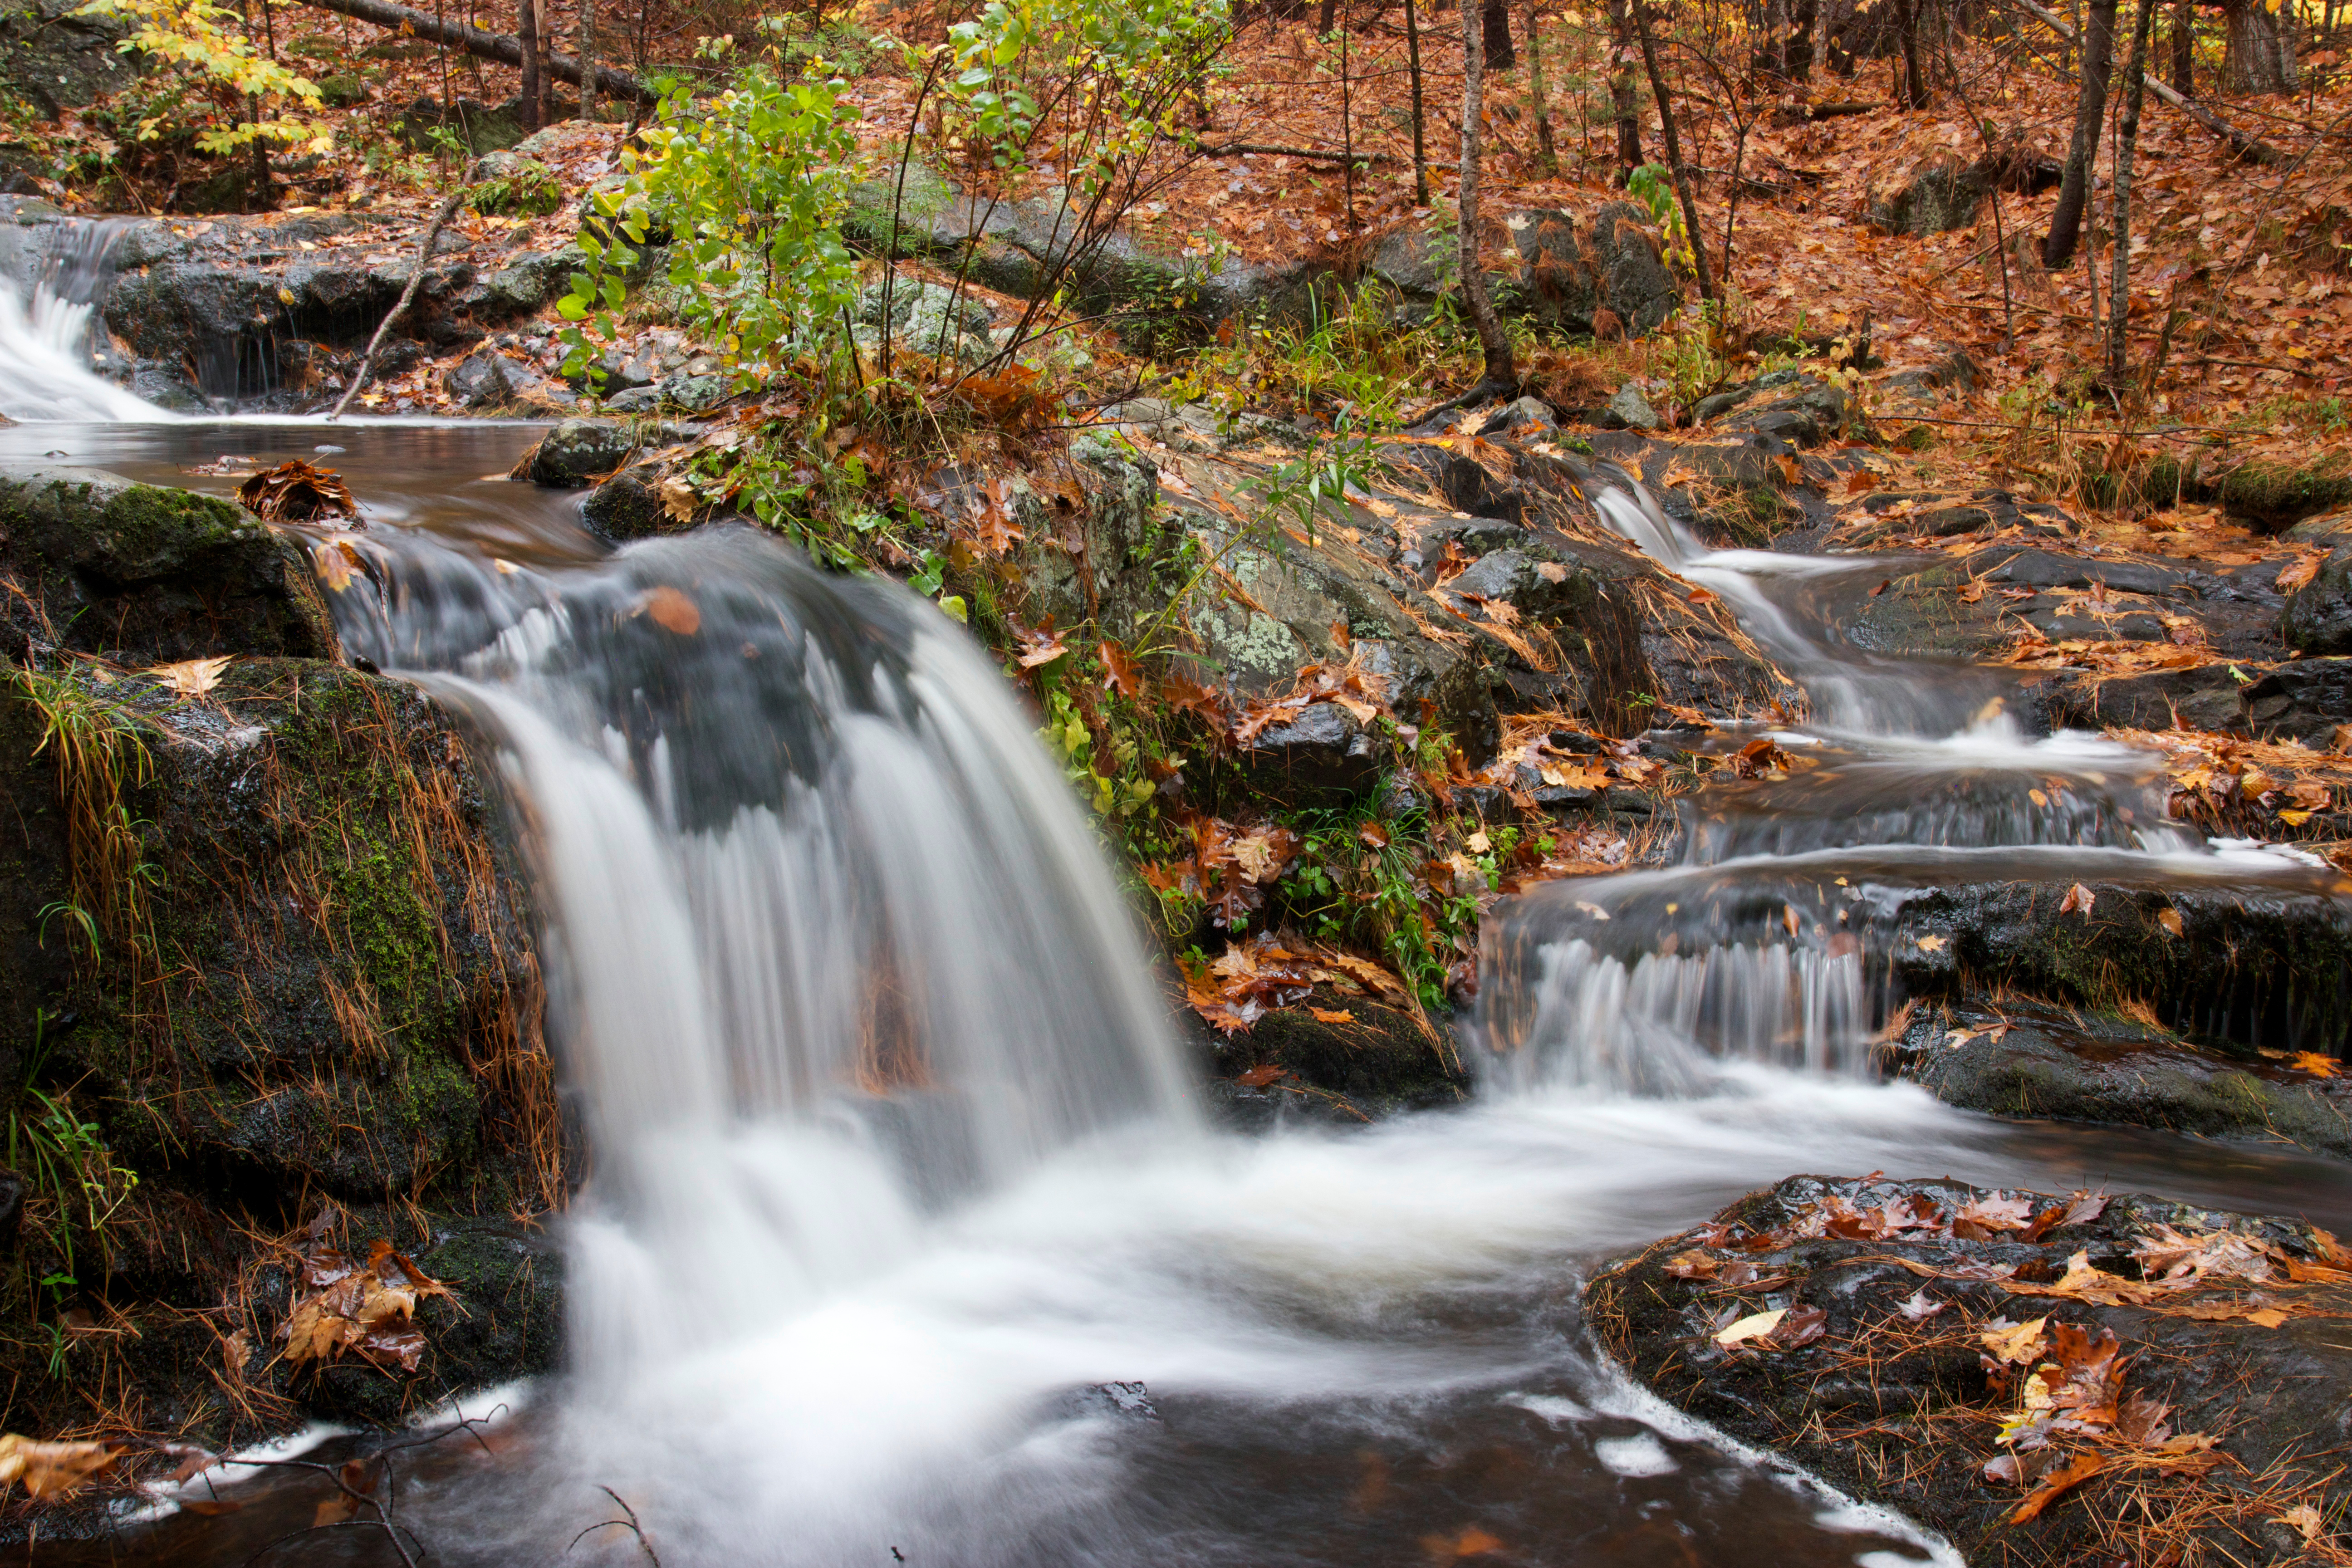
landscape, water, nature, forest, waterfall, creek, leaf, fall, river, foliage, stream, autumn, rapid, season, body of water, leaves, rocks, wasserfall, water feature, watercourse